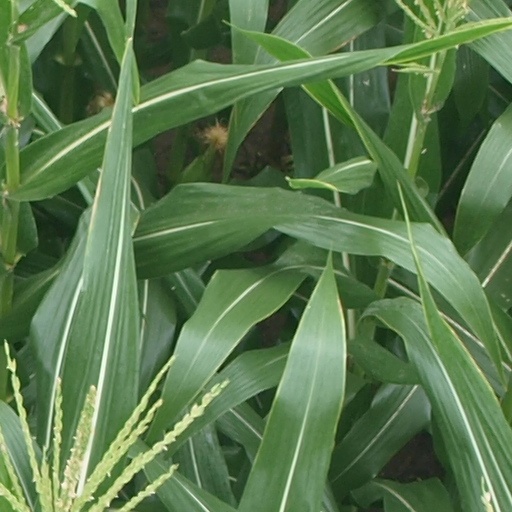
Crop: maize; corn